University of Nigeria

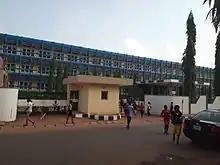

The teaching hospital (UNTH) attached to the university is presently sited at Ituku-Ozalla (25 kilometres south of Enugu) on a site. It also hosts the Faculty of Dentistry/Dental Surgery and Medical Sciences.